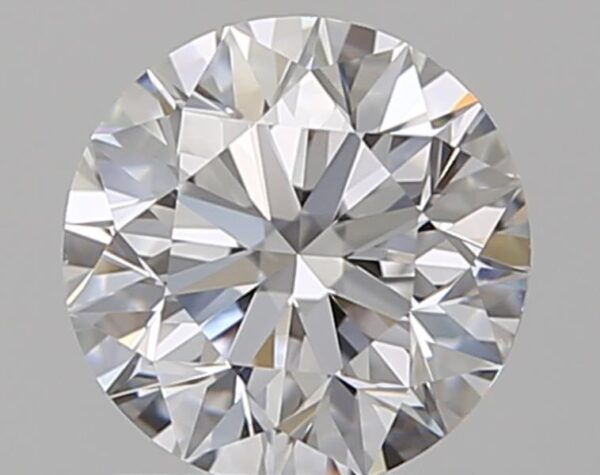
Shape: round
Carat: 1
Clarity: VVS2
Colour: D
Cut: EX
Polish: EX
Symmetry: EX
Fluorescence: N
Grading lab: GIA
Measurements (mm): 6.31 x 6.35 x 4.01